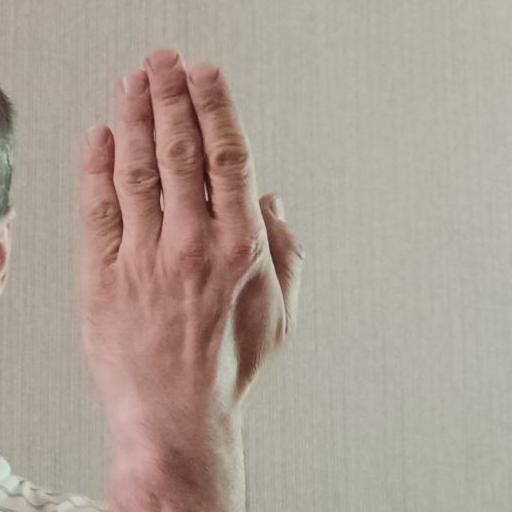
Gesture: stop_inverted